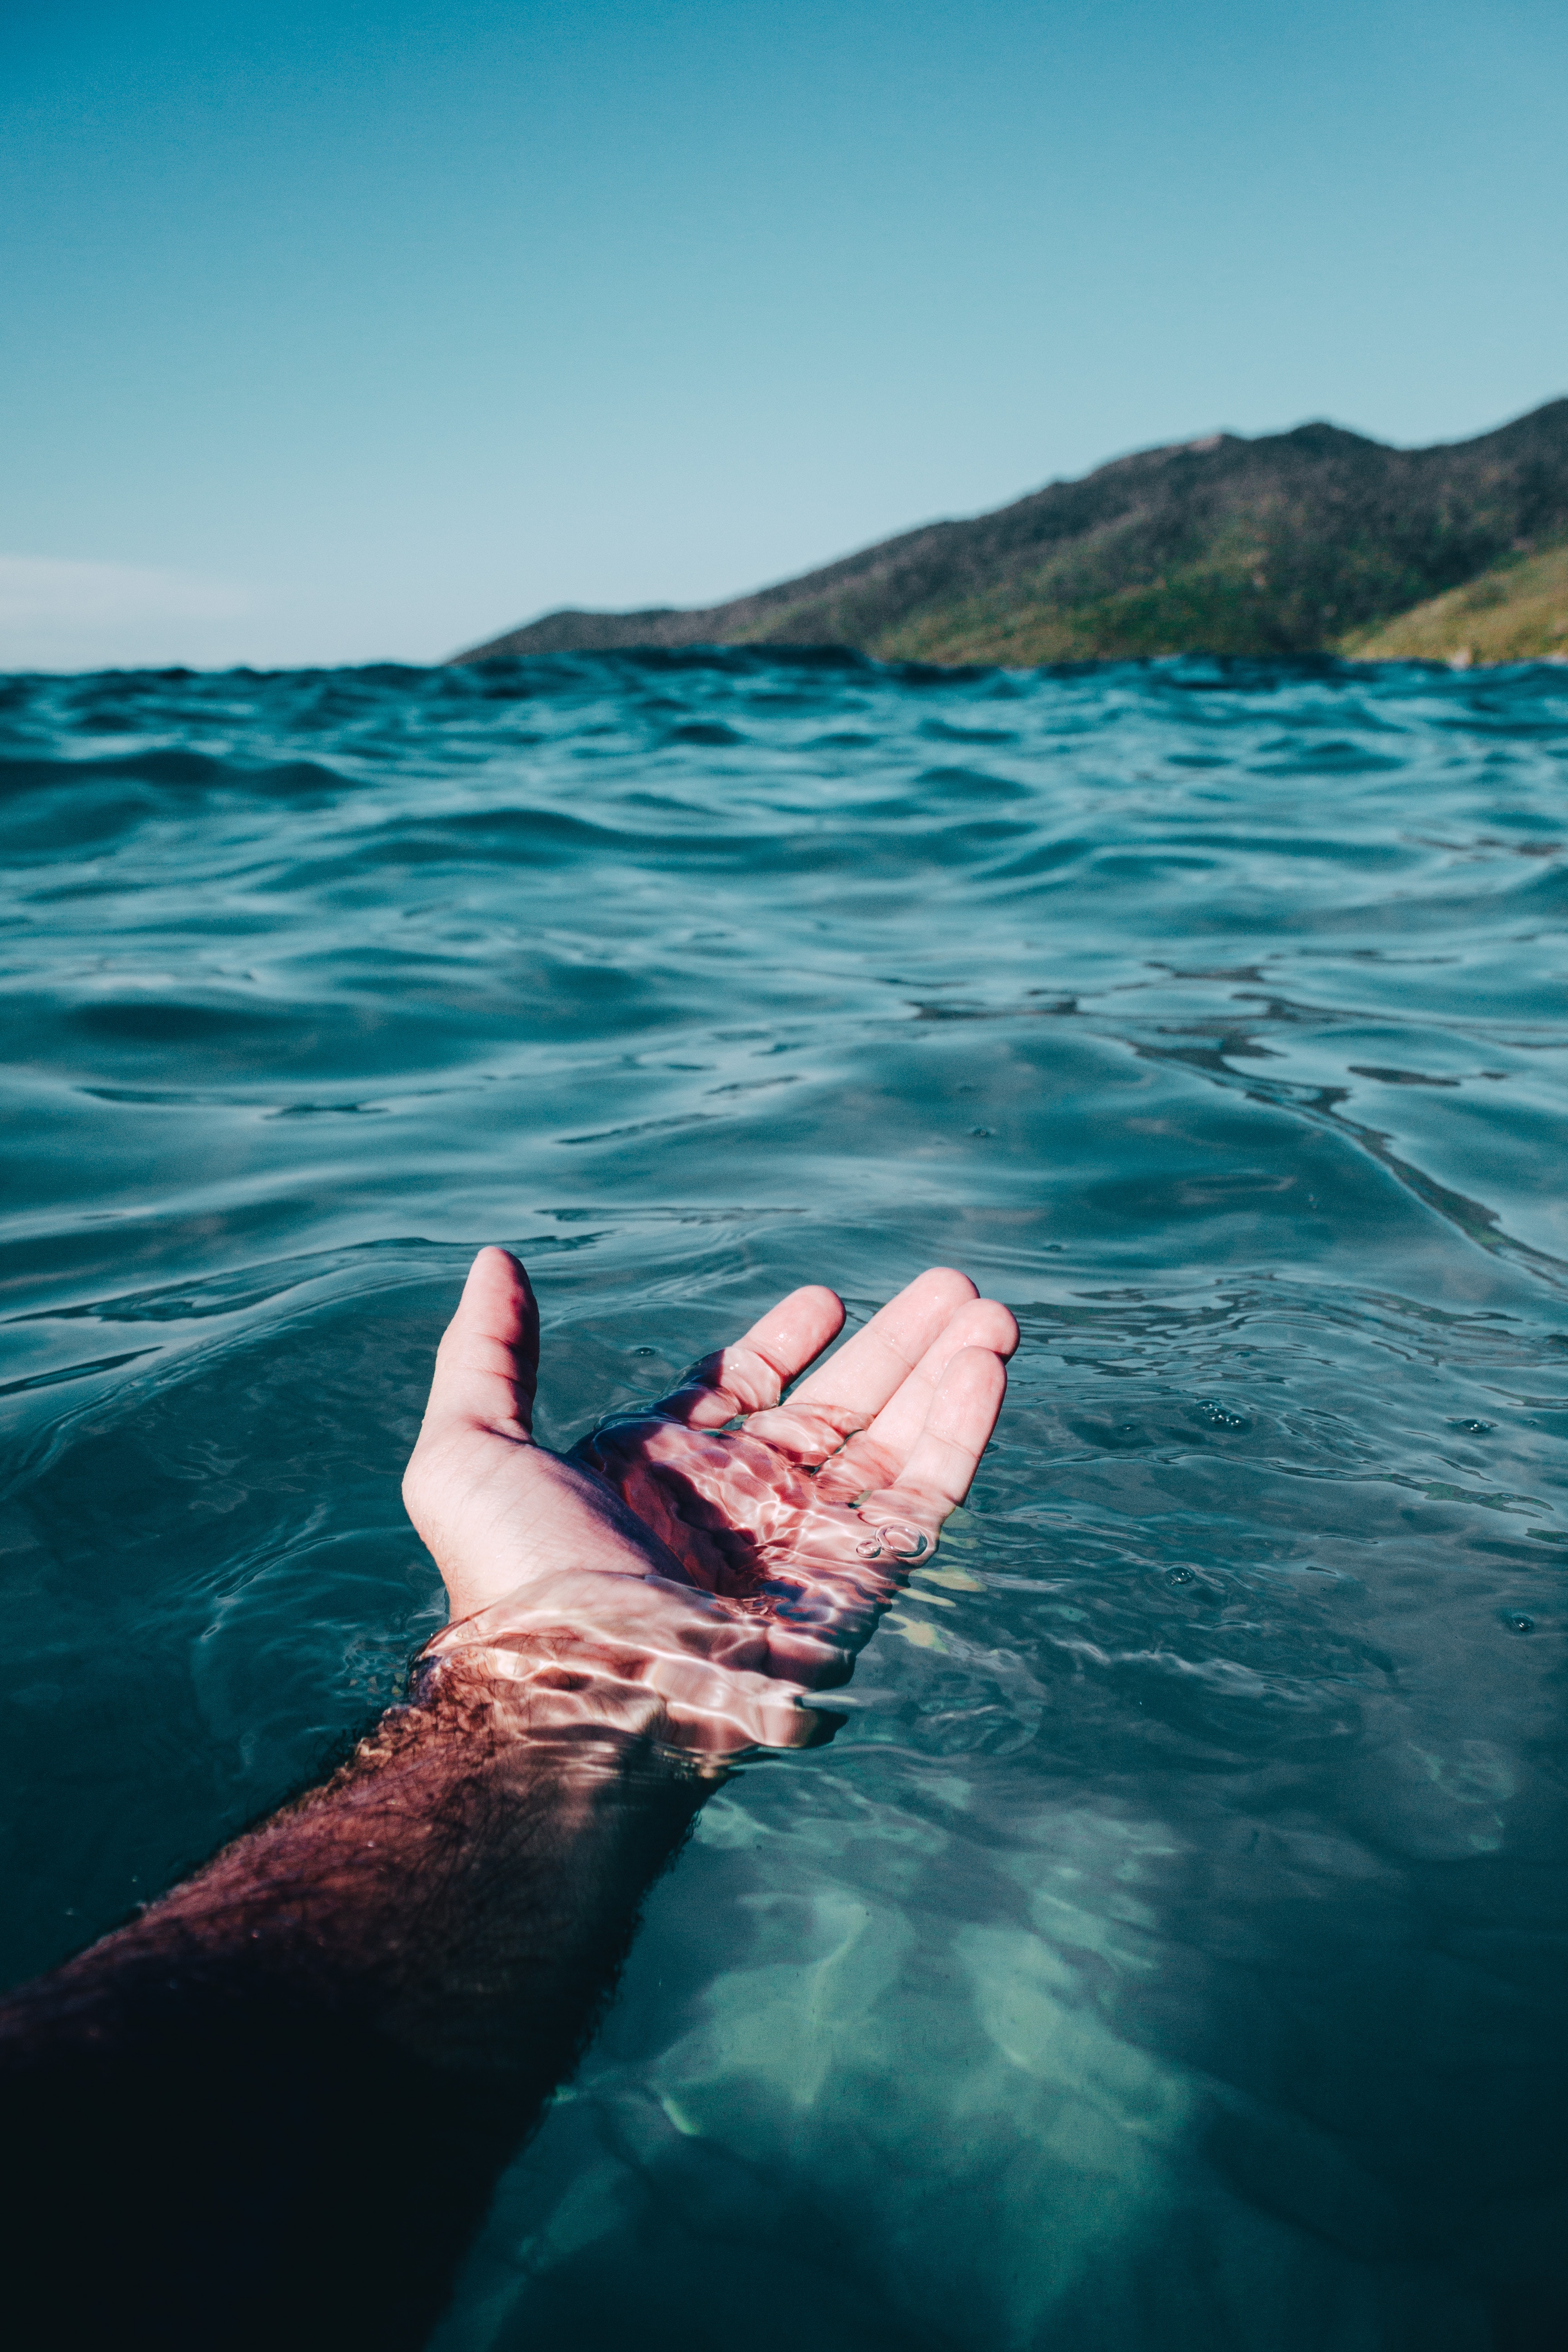
water, blue, sea, sky, ocean, hand, turquoise, summer, azure, wave, vacation, leg, arm, finger, sunlight, calm, horizon, gesture, coast, wind wave, coastal and oceanic landforms, foot, thumb